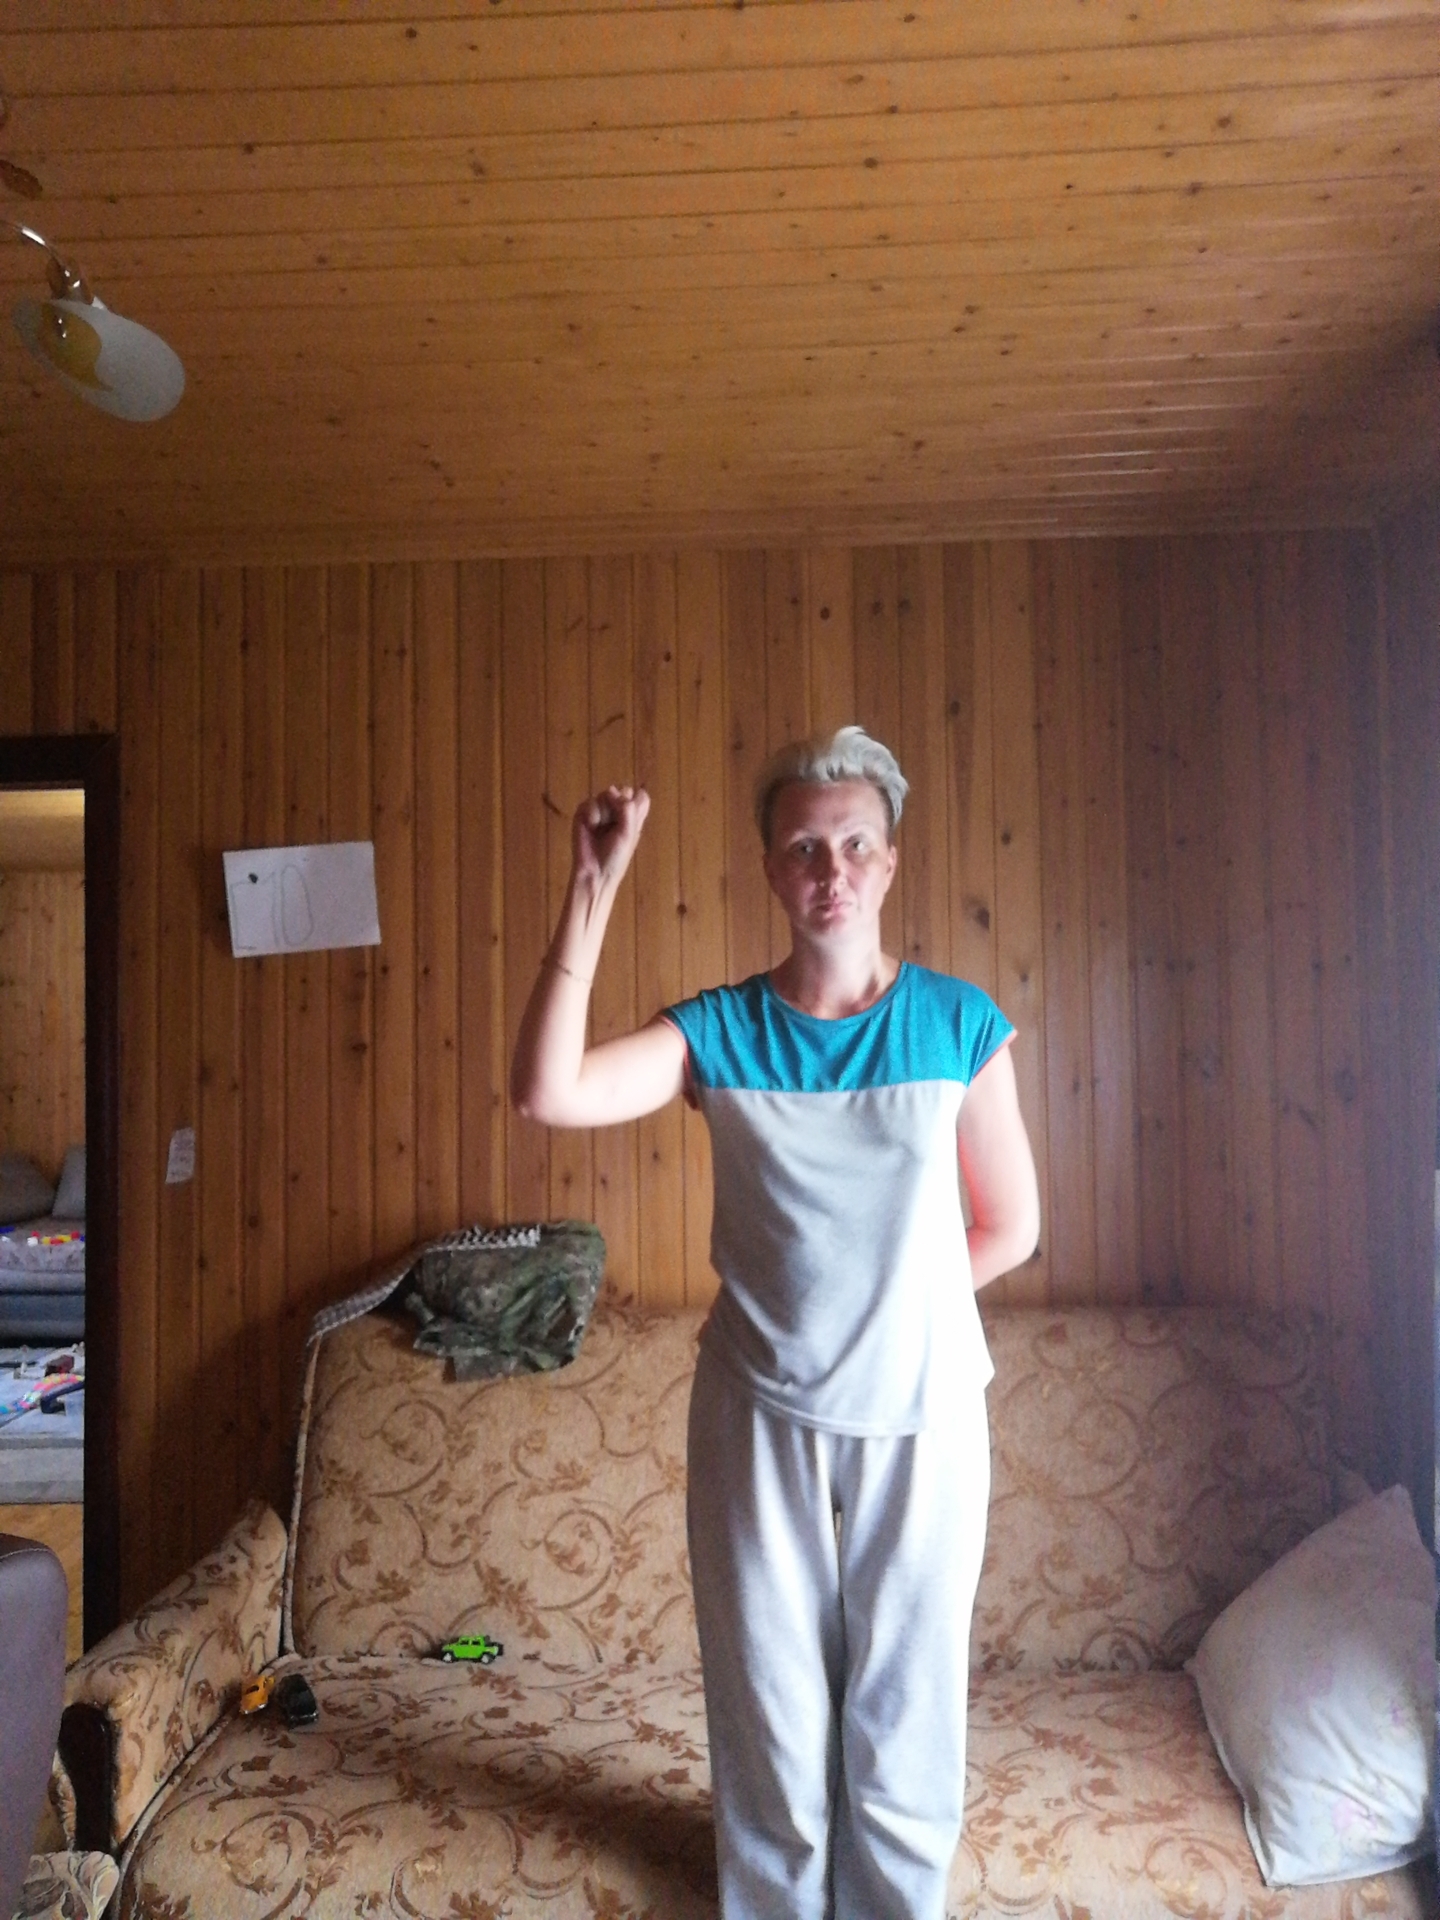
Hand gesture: fist